Luisa Wensing

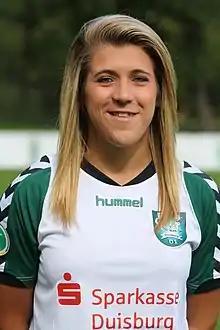
Wensing with FCR Duisburg in 2011

Luisa Wensing (born 8 February 1993) is a German footballer who plays as a right back for SC Freiburg.